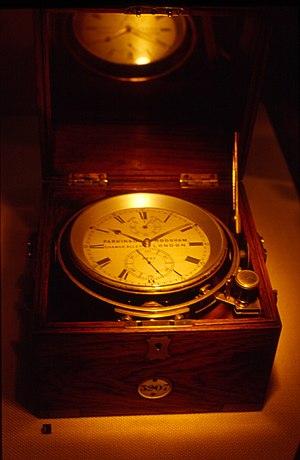
Musée International d'Horlogerie, La Chaux-De-Fonds, Suisse.